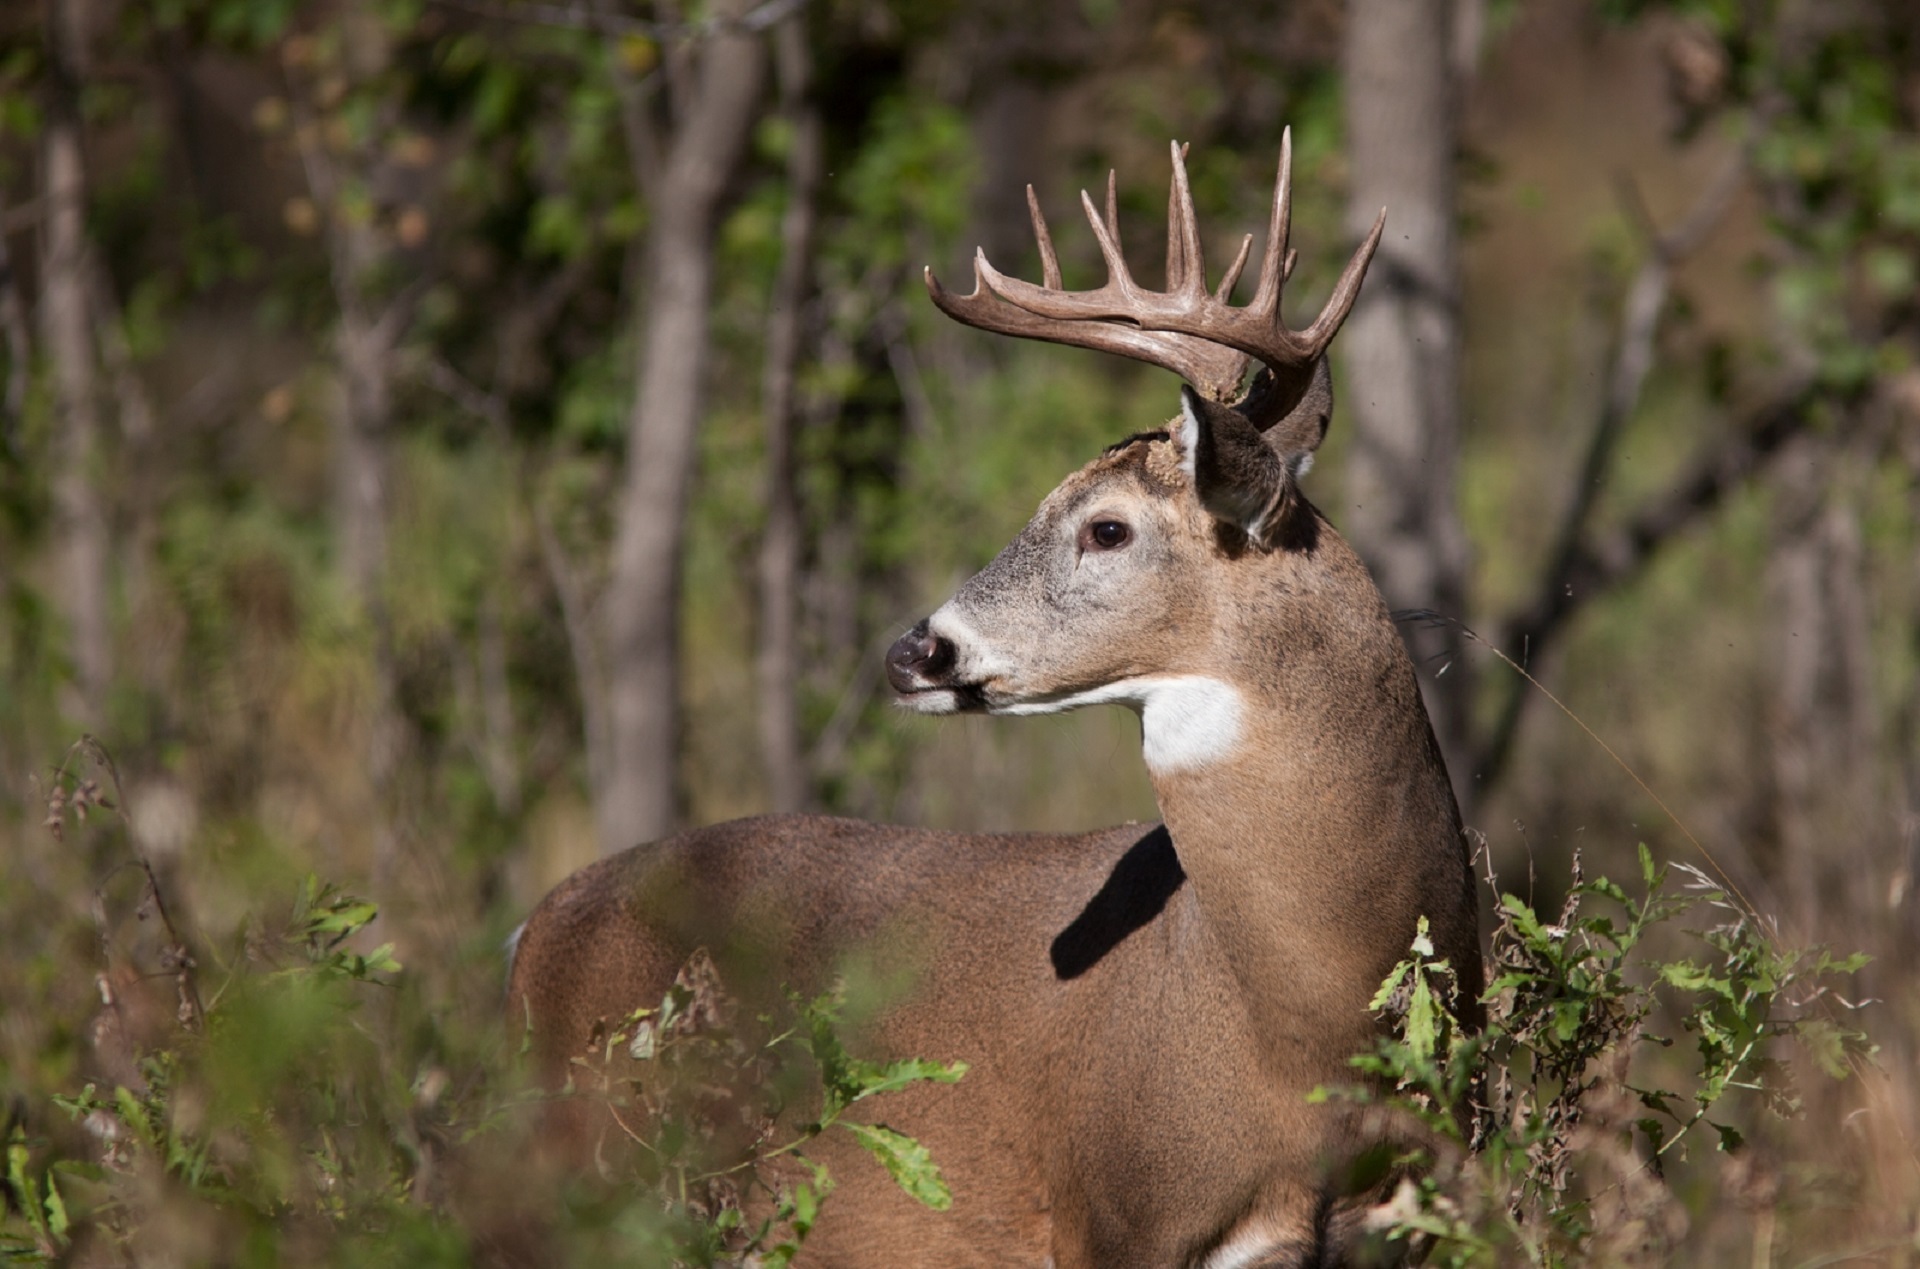
landscape, nature, forest, game, looking, wildlife, wild, deer, portrait, stag, scenic, mammal, fauna, vertebrate, antlers, safari, buck, white tailed deer, white tail deer, musk deer